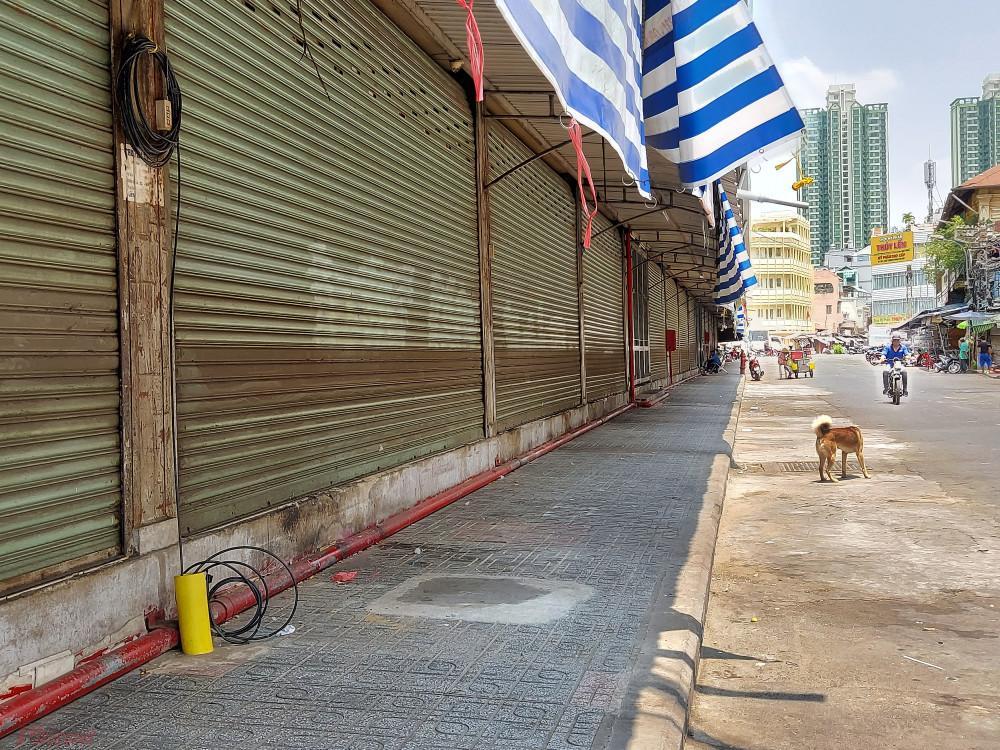
những ngôi nhà ở bên vỉa hè đang đóng cửa